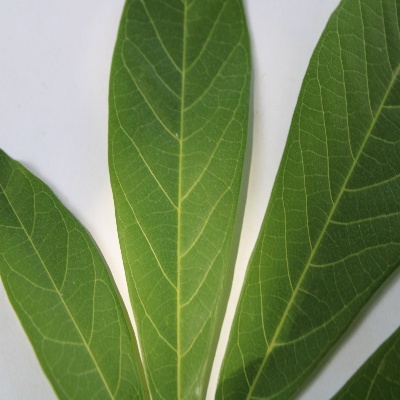
Crop: Cassava
Condition: healthy